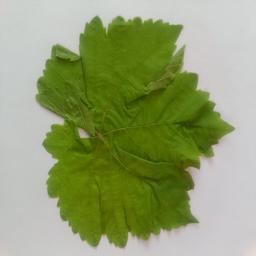
Label: Healthy Leaves